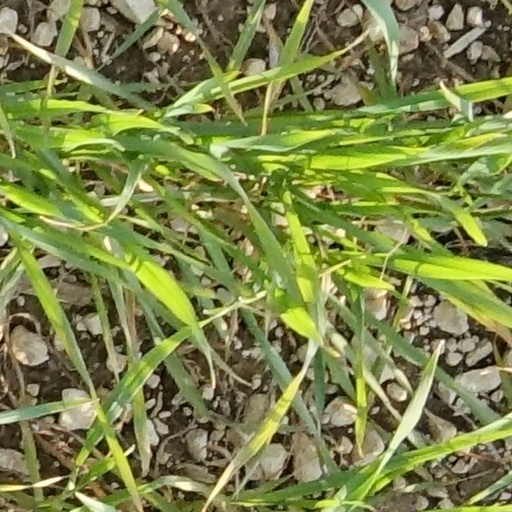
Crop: wheat